Instant film

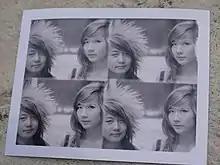
A photograph on Type 100 film taken with a Polaroid Miniportrait

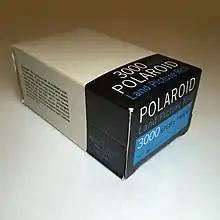
Polaroid Type 47 Land Roll Film ISO 3000, expired June 1962

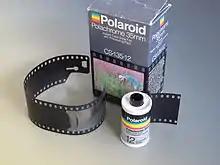
Polachrome instant slide film

PolaBlue, PolaChrome CS, PolaChrome HCP, PolaGraph HC, and PolaPan CT were 35 mm instant slide films.